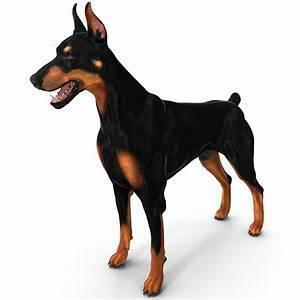
dog